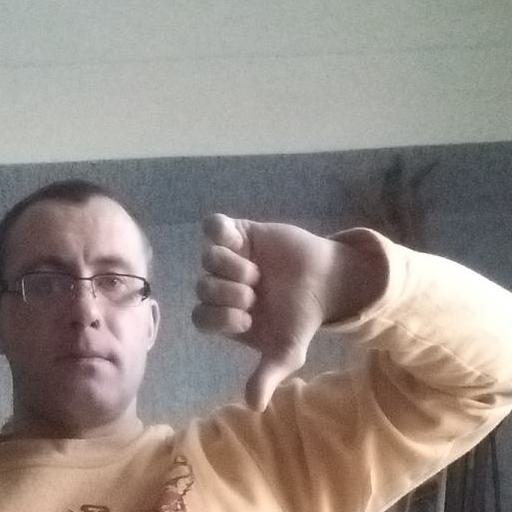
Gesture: dislike